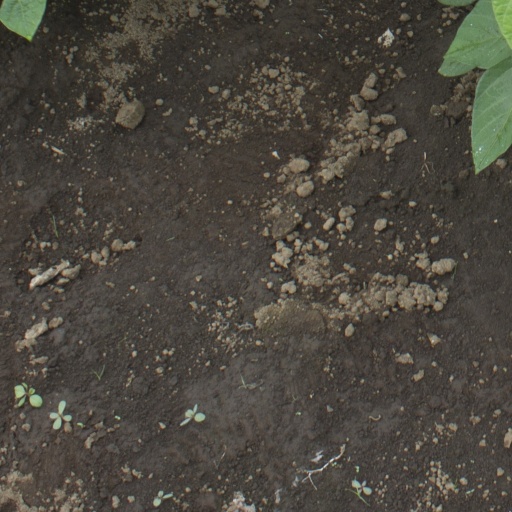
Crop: soybean